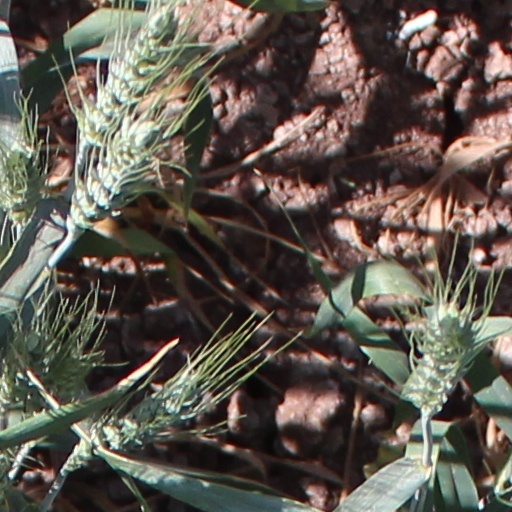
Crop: wheat